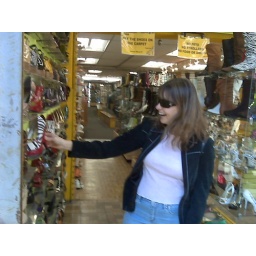
Jk salivating over wild animal shoes